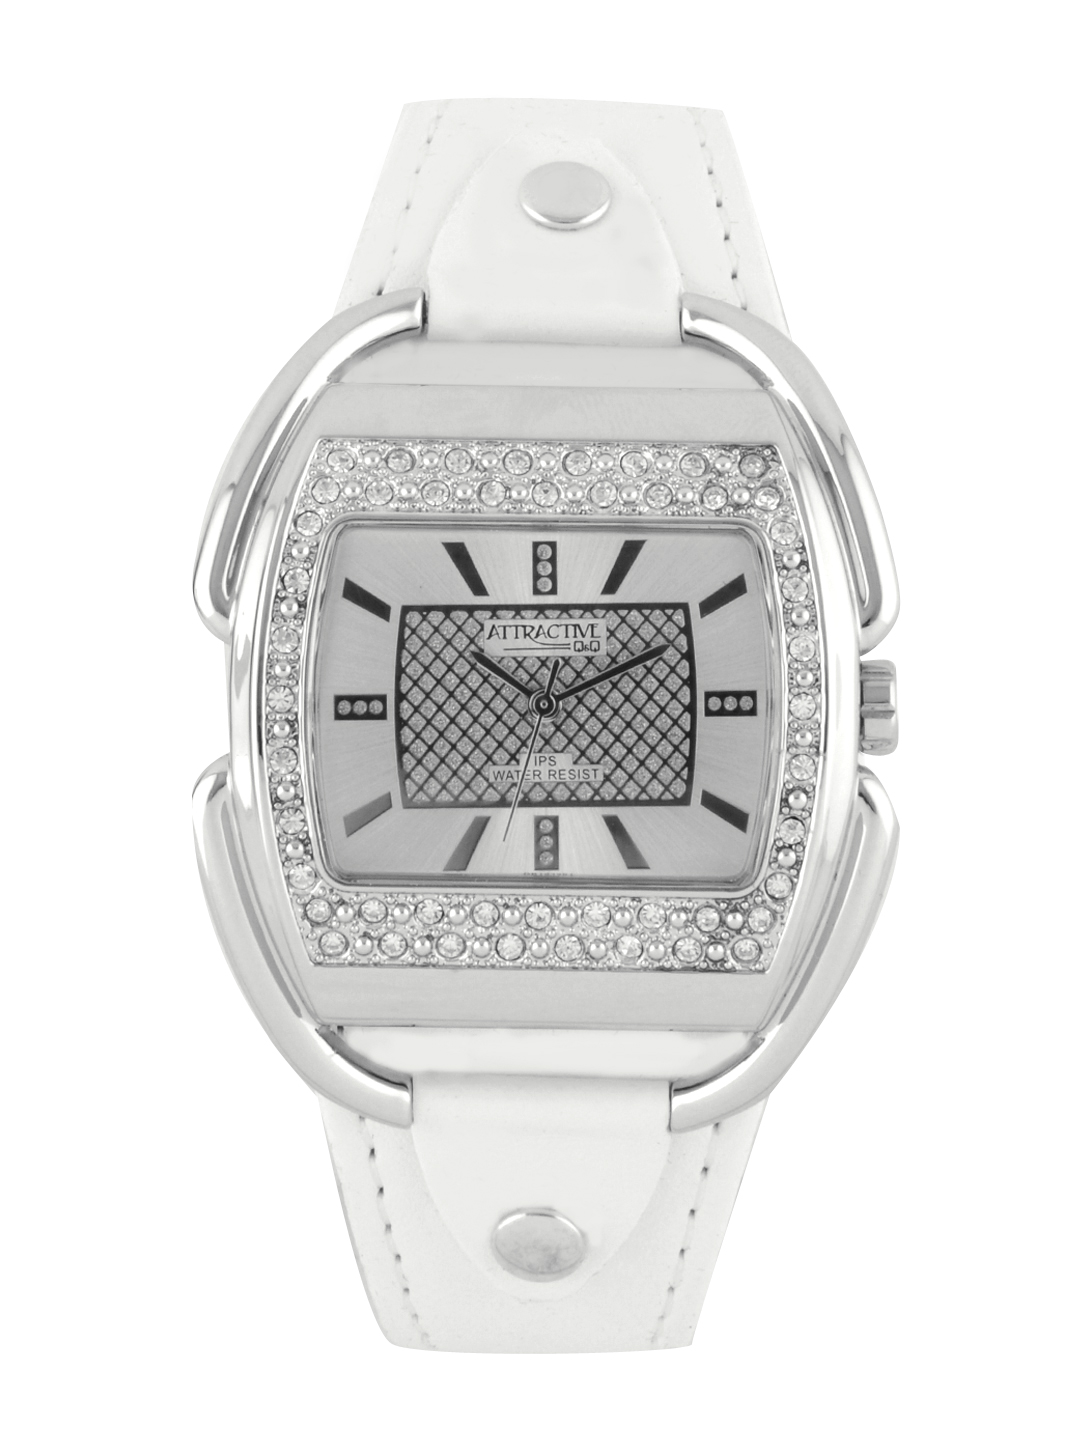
Q&Q Women Steel Dial Watch
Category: Accessories / Watches / Watches
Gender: Women
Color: Steel
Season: Winter 2016
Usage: Casual